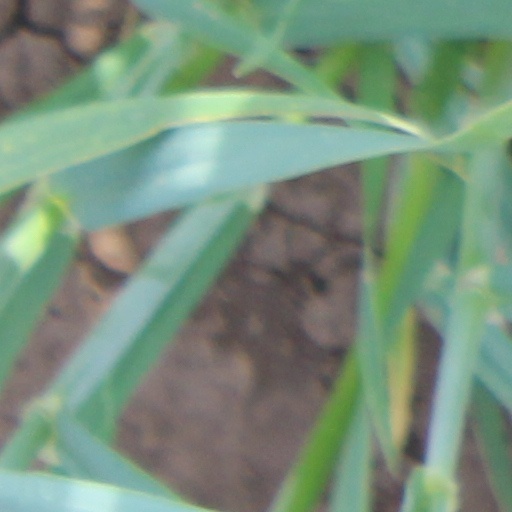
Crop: wheat